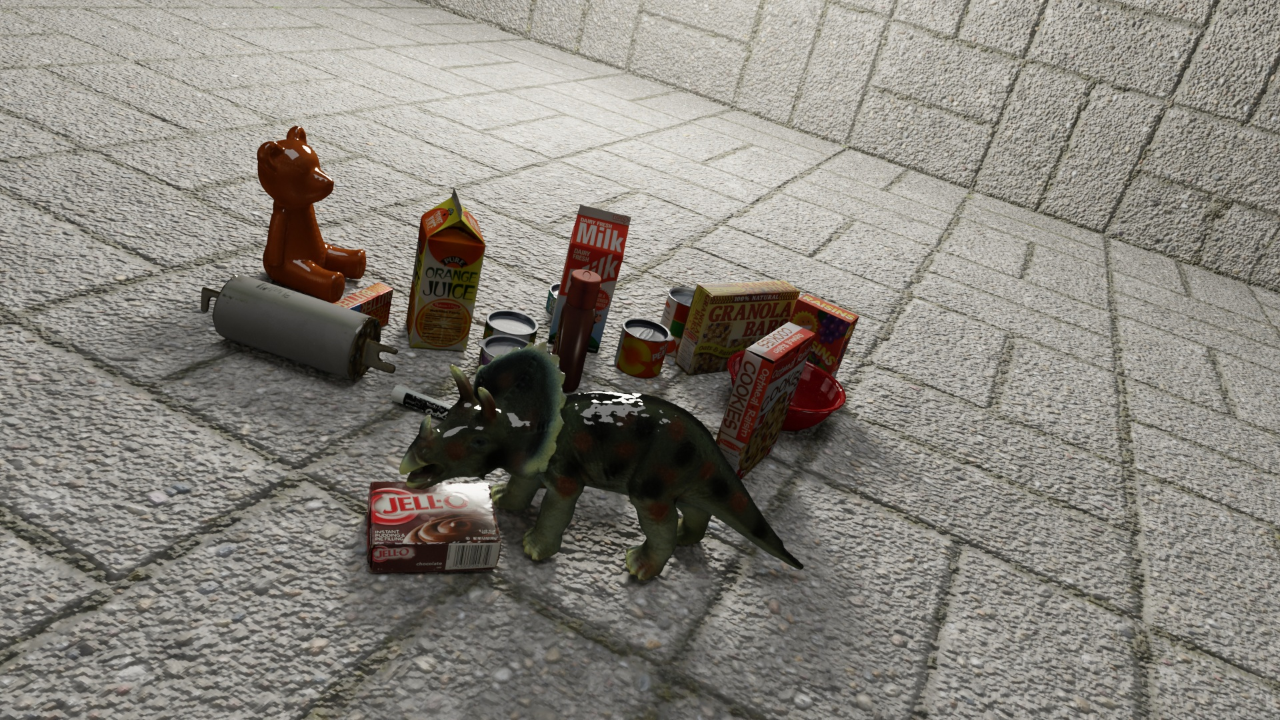
Question:
What are the five normalized (x, y) points between 0 and 1 in the image that outline the grasp plane for the carton of milk? Your answer should be as Grasp center: [], Left finger base: [], Right finger base: [], Left finger tip: [], Right finger tip: [].
Answer: Grasp center: [0.45, 0.266667], Left finger base: [0.45625, 0.255556], Right finger base: [0.44375, 0.277778], Left finger tip: [0.467187, 0.302778], Right finger tip: [0.453906, 0.322222]